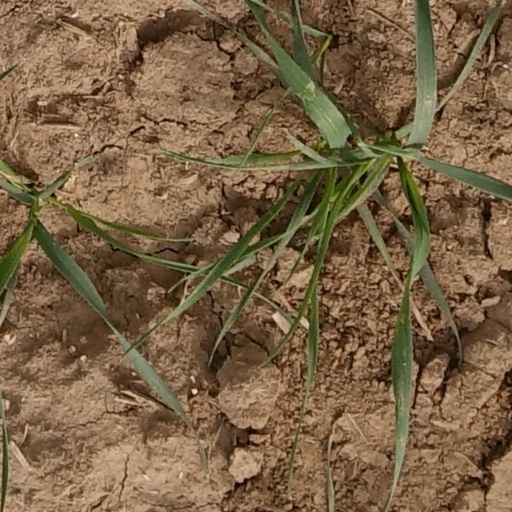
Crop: wheat